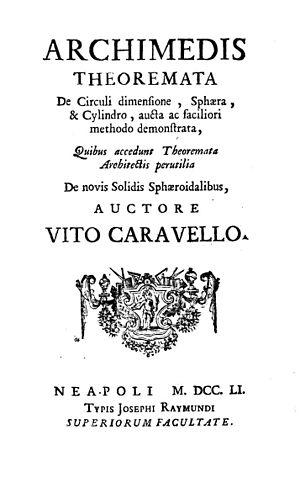
Vito Caravelli, né en 1724 à Irsina et mort le 25 novembre 1800 à Naples, est un mathématicien et un prêtre italien.